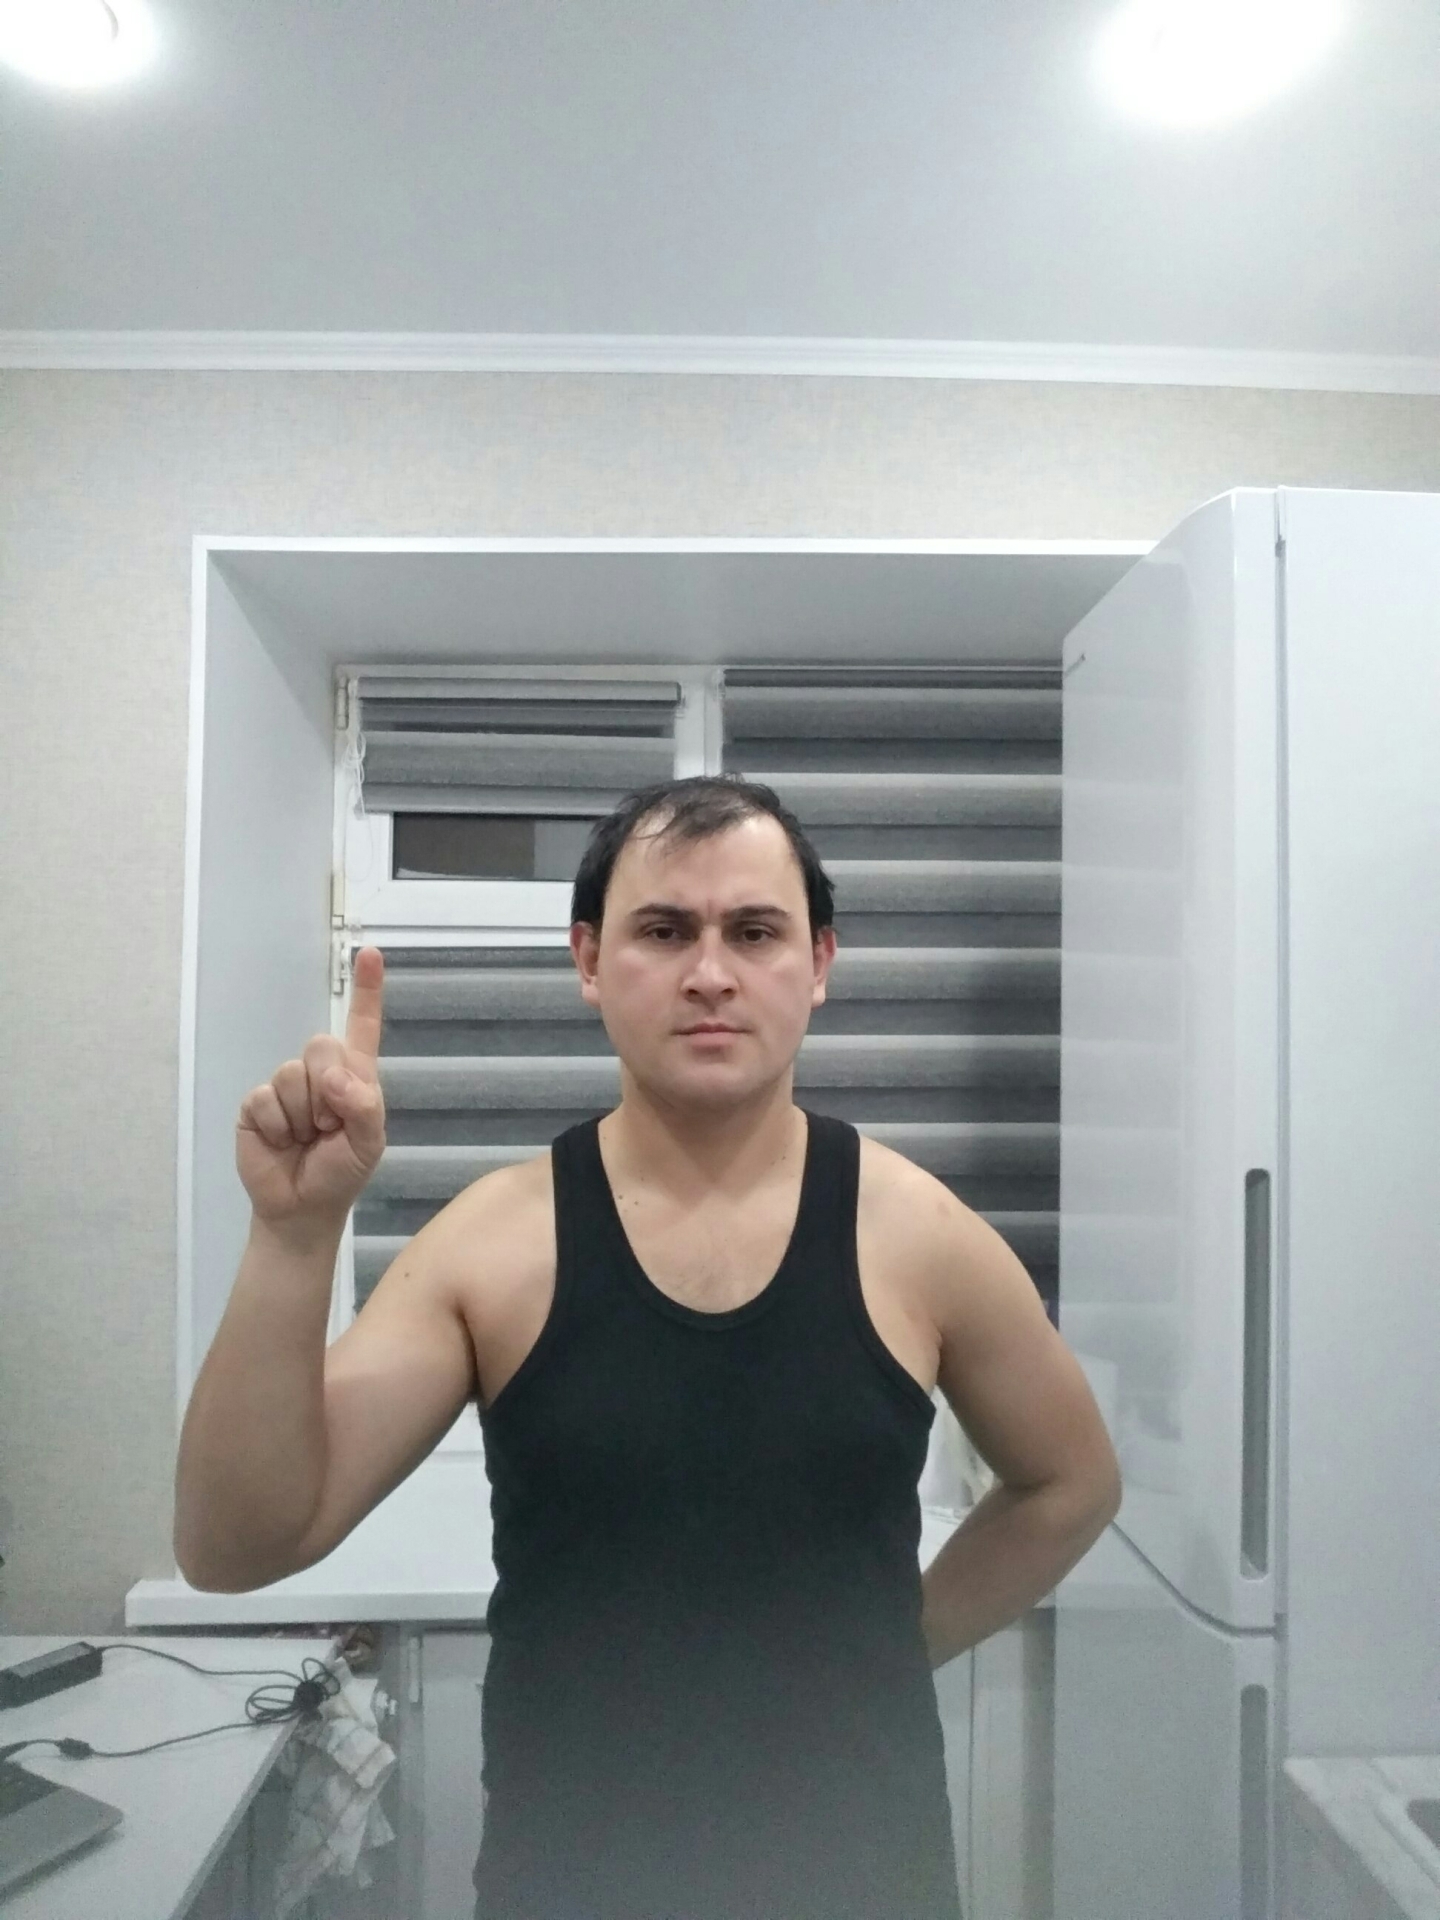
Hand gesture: one